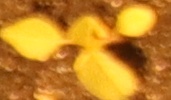
Label: Redroot Pigweed